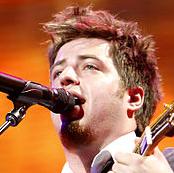
Age: 23